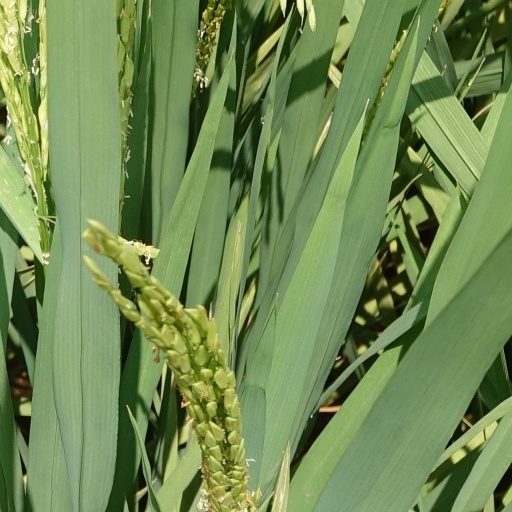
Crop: rice